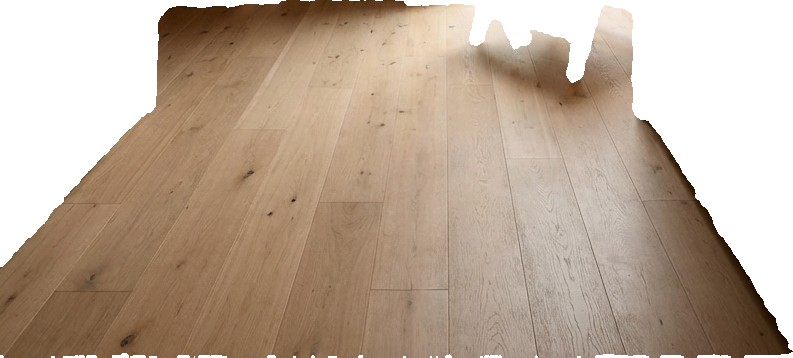
Surface category: floors